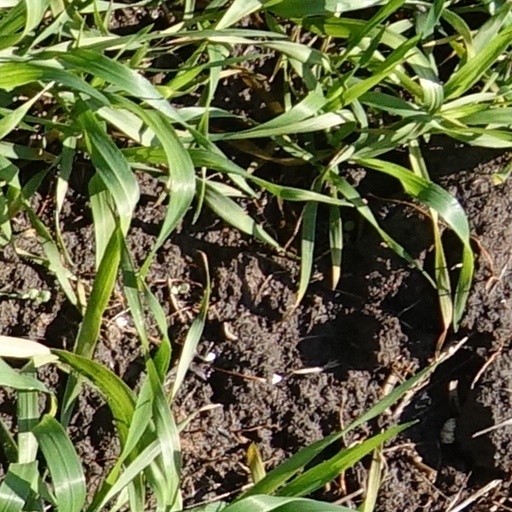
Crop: wheat